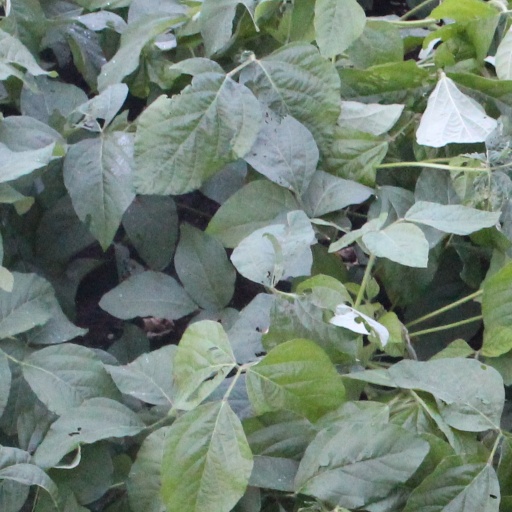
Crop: soybean